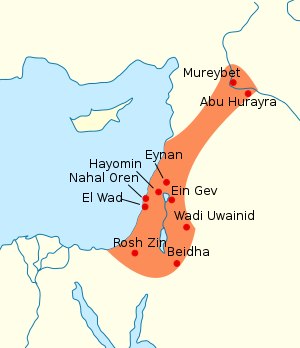
Natufisk kultur
Kort over den natufiske kulturs udbredelse.
Den natufiske kultur var en epipalæolitisk kultur, der eksisterede fra 12.500 til 9.500 f.Kr. i Levanten, en region i det østlige Middelhav. Det var usædvanligt i, at den var fastboende, eller semi-fastboende før indførelsen af agerbruget. De natufiske samfund kan være forfædre til opretterne af de første neolitiske bosættelser i regionen, som kan have været den tidligste i verden. Noget tyder på bevidst dyrkning af korn, især rug, i natufisk kultur, på Abu Hureyra, stedet for tidligste tegn på agerbruget i verden. Generelt udnyttede natufiere imidlertid vilde korn. De jagede dyr herunder gazeller. I henhold til Christy G. Turner II, er der en arkæologisk og fysisk antropologisk årsag til en forbindelse mellem de moderne semitiske-talende populationer af Levanten og natufierne.